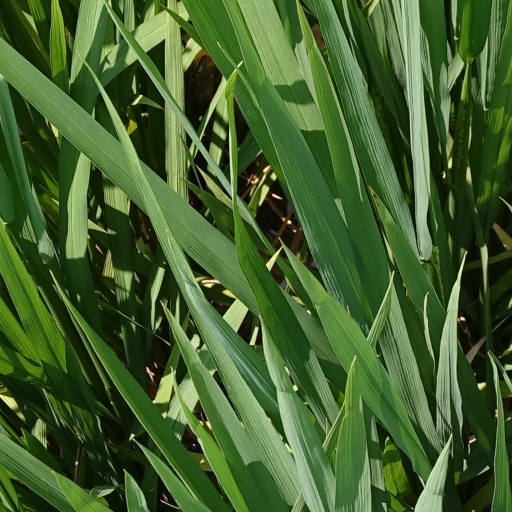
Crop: rice